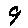
Label: 9